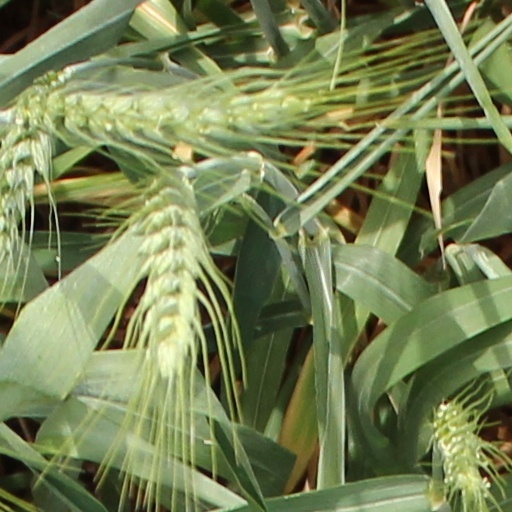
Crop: wheat